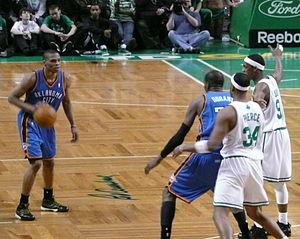
Russell Westbrook, né le 12 novembre 1988 à Long Beach en Californie, est un joueur professionnel américain de basket-ball évoluant au poste de meneur de jeu.